Tyzenhauz

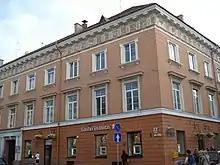
Tyzenhauz palace in Vilnius

This family is a collateral branch of the medievally-originated Baltic German House of Tiesenhausen, which already in the late medieval epoch, held fiefs in Livonia and Estonia. Other branches of that family came to some prominence in Finland, in Sweden and in Imperial Russia.